Lady Dorothy Nevill

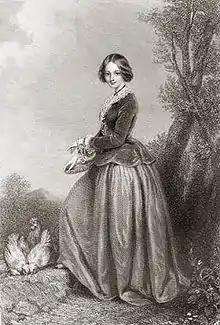
Lady Dorothy in 1852

Nevill was a noted conversationalist - "The real art of conversation is not only to say the right thing at the right place, but to leave unsaid the wrong thing at the tempting moment." - and leading society hostess. Her salons attracted celebrities and politicians. She served on the first committee of the Primrose League.